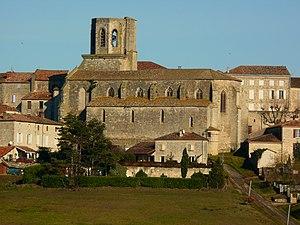
Cet article recense une partie des monuments historiques de Lot-et-Garonne, en France.
Laplume est une commune du Sud-Ouest de la France, située dans le département de Lot-et-Garonne en région Nouvelle-Aquitaine.
L'église Saint-Barthélemy est une église catholique située à Laplume, dans le département de Lot-et-Garonne, en France.